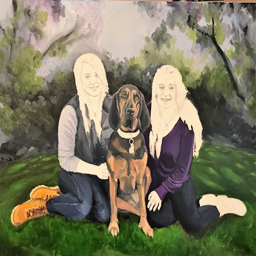
the clothing needs to be accurate , but not draw attention away from the girls faces , so i work on this while filling in the dogs basic colors and shadows .